Harry Daft

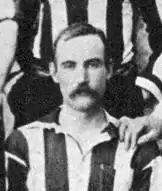
Daft with Notts County in 1894.

Harry Butler Daft (5 April 1866 – 12 January 1945) was an English footballer who played for Notts County, with whom he won the FA Cup in 1894, as well as making five appearances as a left winger for the national side. He was also an accomplished first-class cricketer, playing 200 matches for Nottinghamshire between 1885 and 1899.